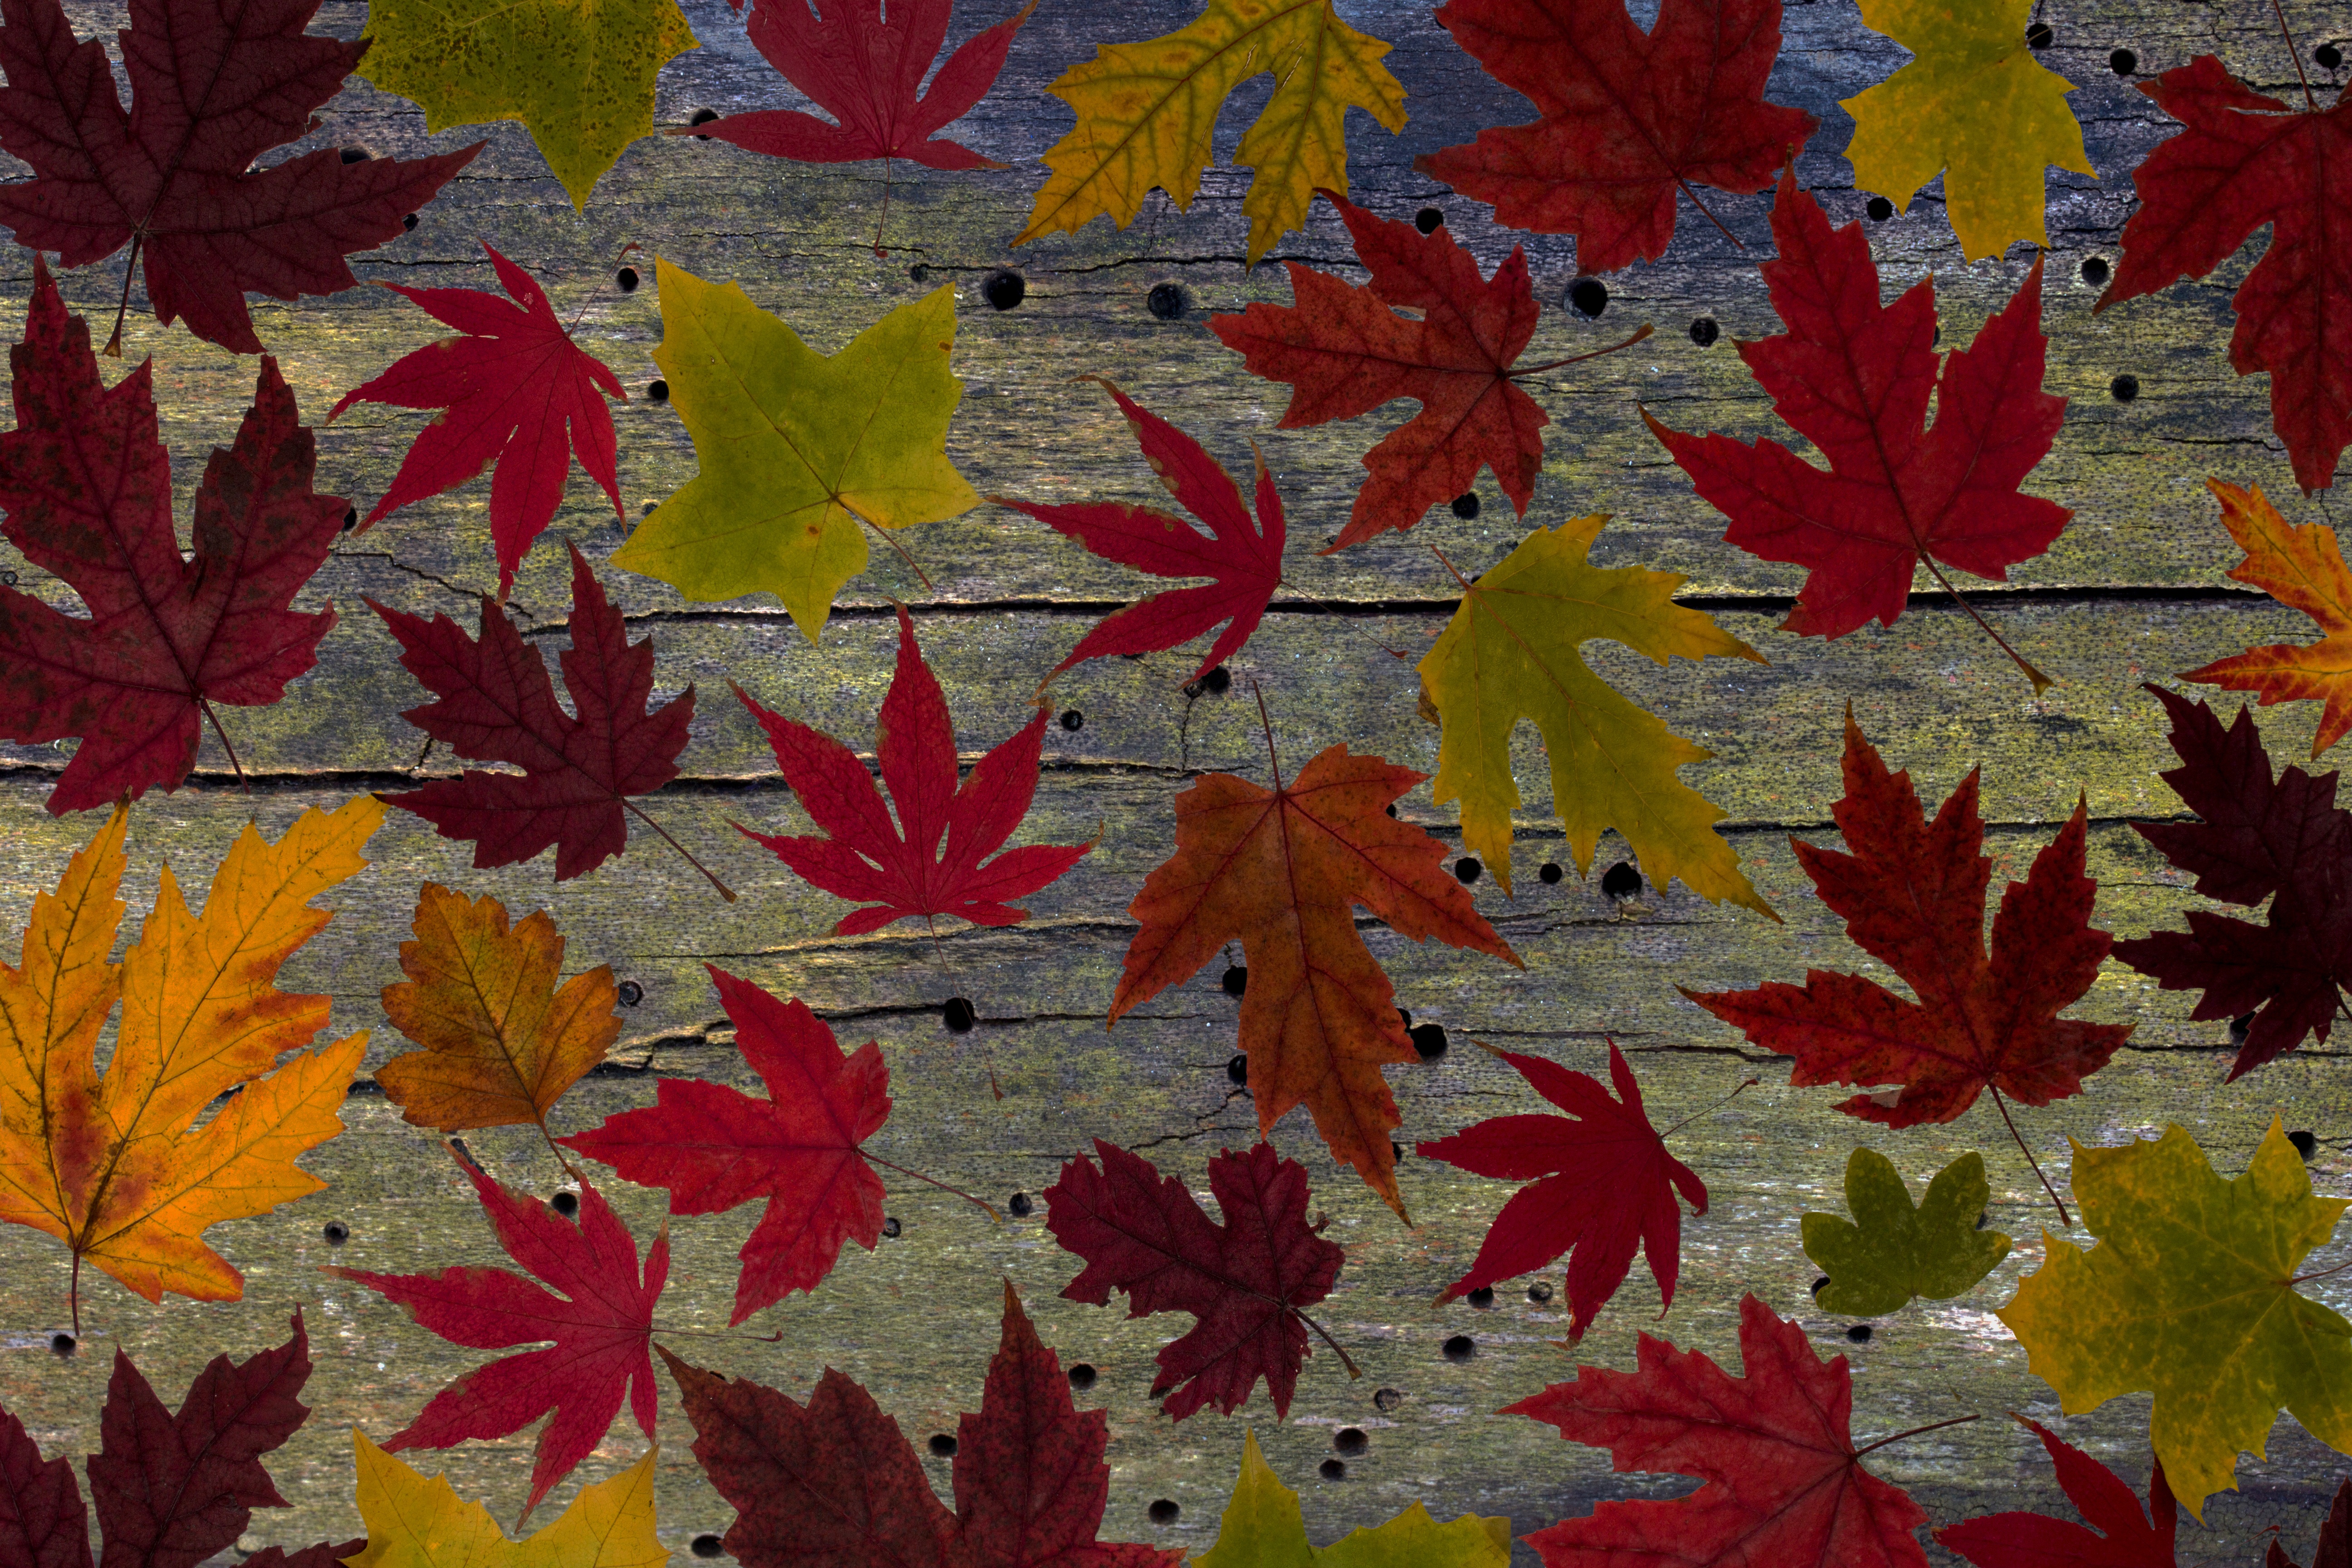
tree, plant, leaf, arid, flower, dry, foliage, autumn, colorful, season, maple, maple tree, maple leaf, arrangement, leaves, design, composition, autumn leaf, true leaves, foliage leaf, flowering plant, woody plant, land plant